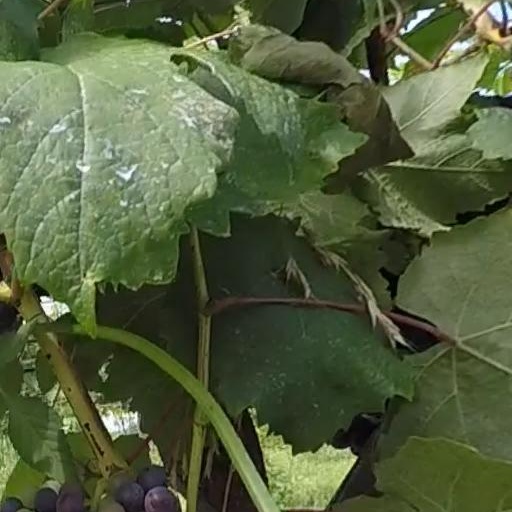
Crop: grape